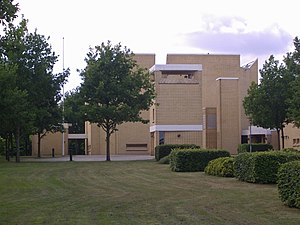
Farum / Institutioner og bygninger i Farum / Kirker
Stavnsholtkirken set fra øst
Farum er en by i Nordsjælland med 20.345 indbyggere, beliggende i Furesø Kommune under Region Hovedstaden.